Chennakeshava Temple, Belur

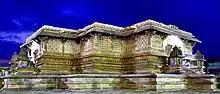

Historians have found 118 inscriptions in the temple complex, dated between 1117 CE to the 18th century, which provide a history of the temple, the grants made to the Chennakeshava temple for its upkeep and the repairs during later times.